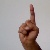
The image shows a hand gesture representing the letter 'D' in Indian Sign Language.